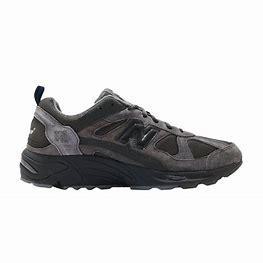
Brand: New
Model: Balance New Balance 878